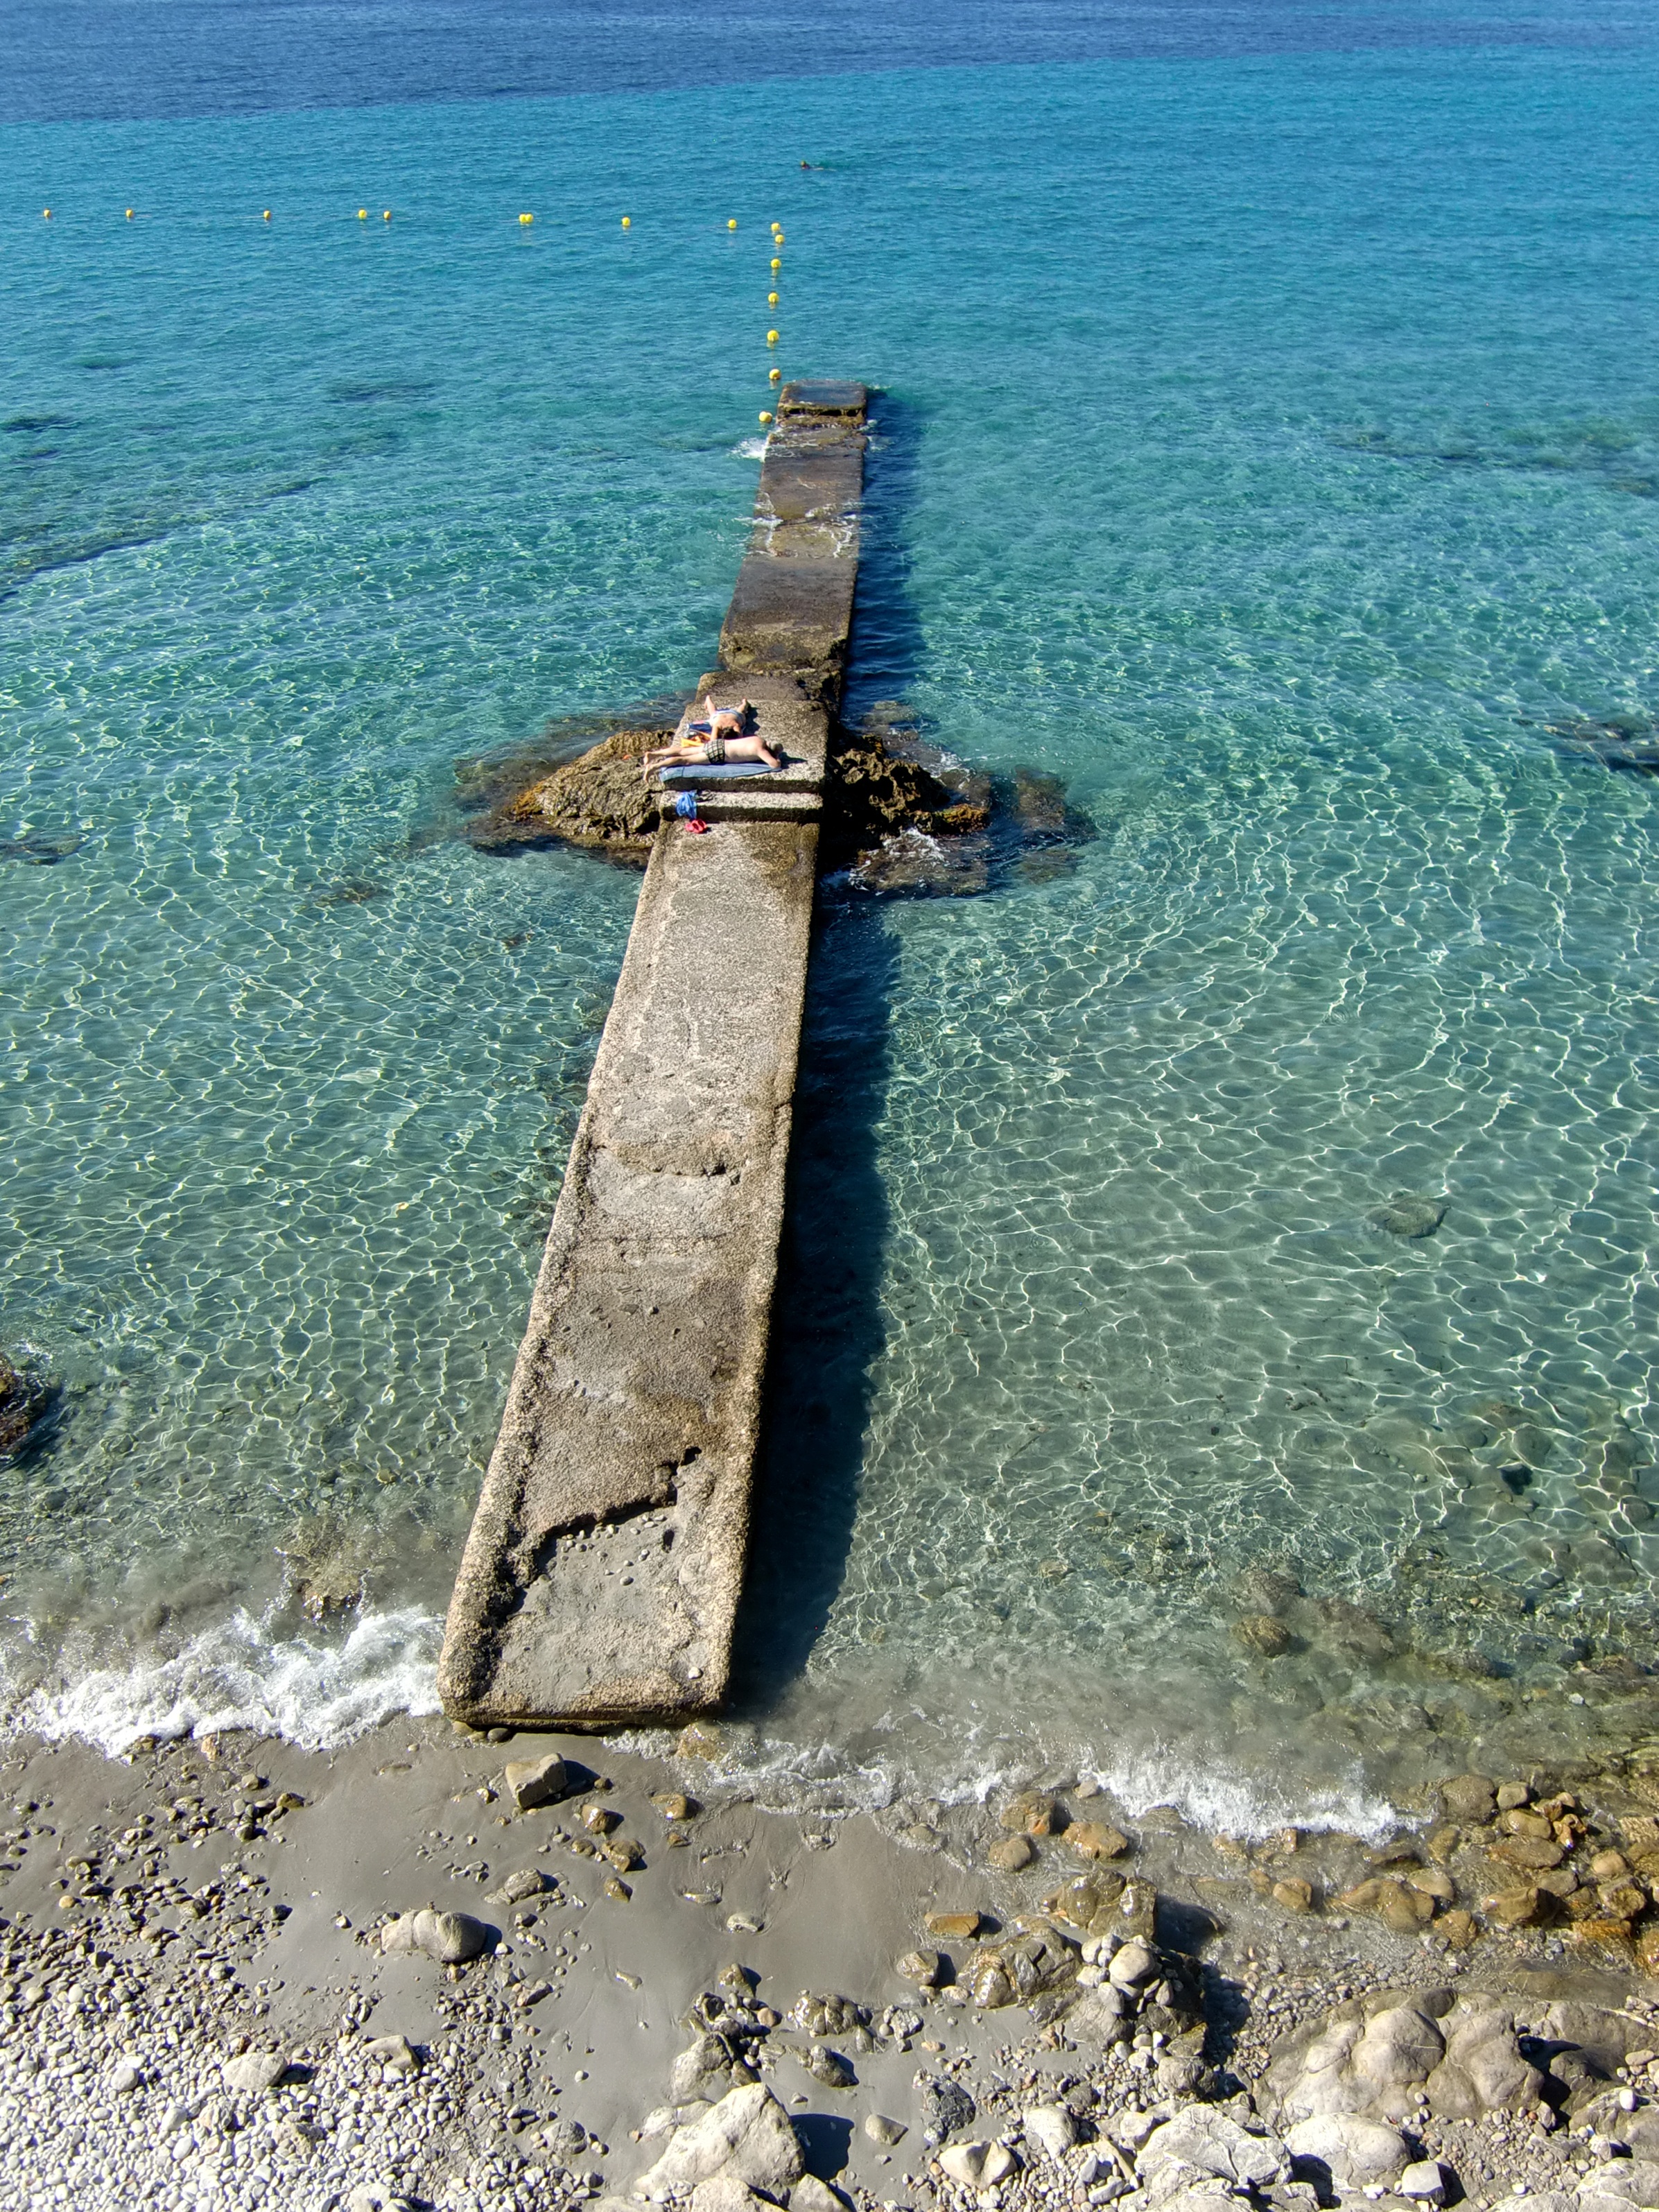
beach, sea, coast, water, sand, ocean, sky, sun, shore, wave, cliff, swim, web, vehicle, tower, blue, terrain, breakwater, shipwreck, cape